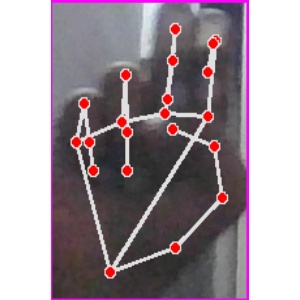
अक्षर: ह